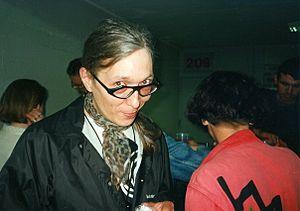
Liza 'N' Eliaz, de son vrai nom Liza Néliaz, née le 26 février 1958 à Ostende, morte le 19 février 2001, est une productrice et disc jockey de techno hardcore belge. De son vivant, elle était surnommée la « Reine de la Terreur ».
Cette page dresse une liste de personnalités nées au cours de l'année 1958 présentée dans l'ordre chronologique.